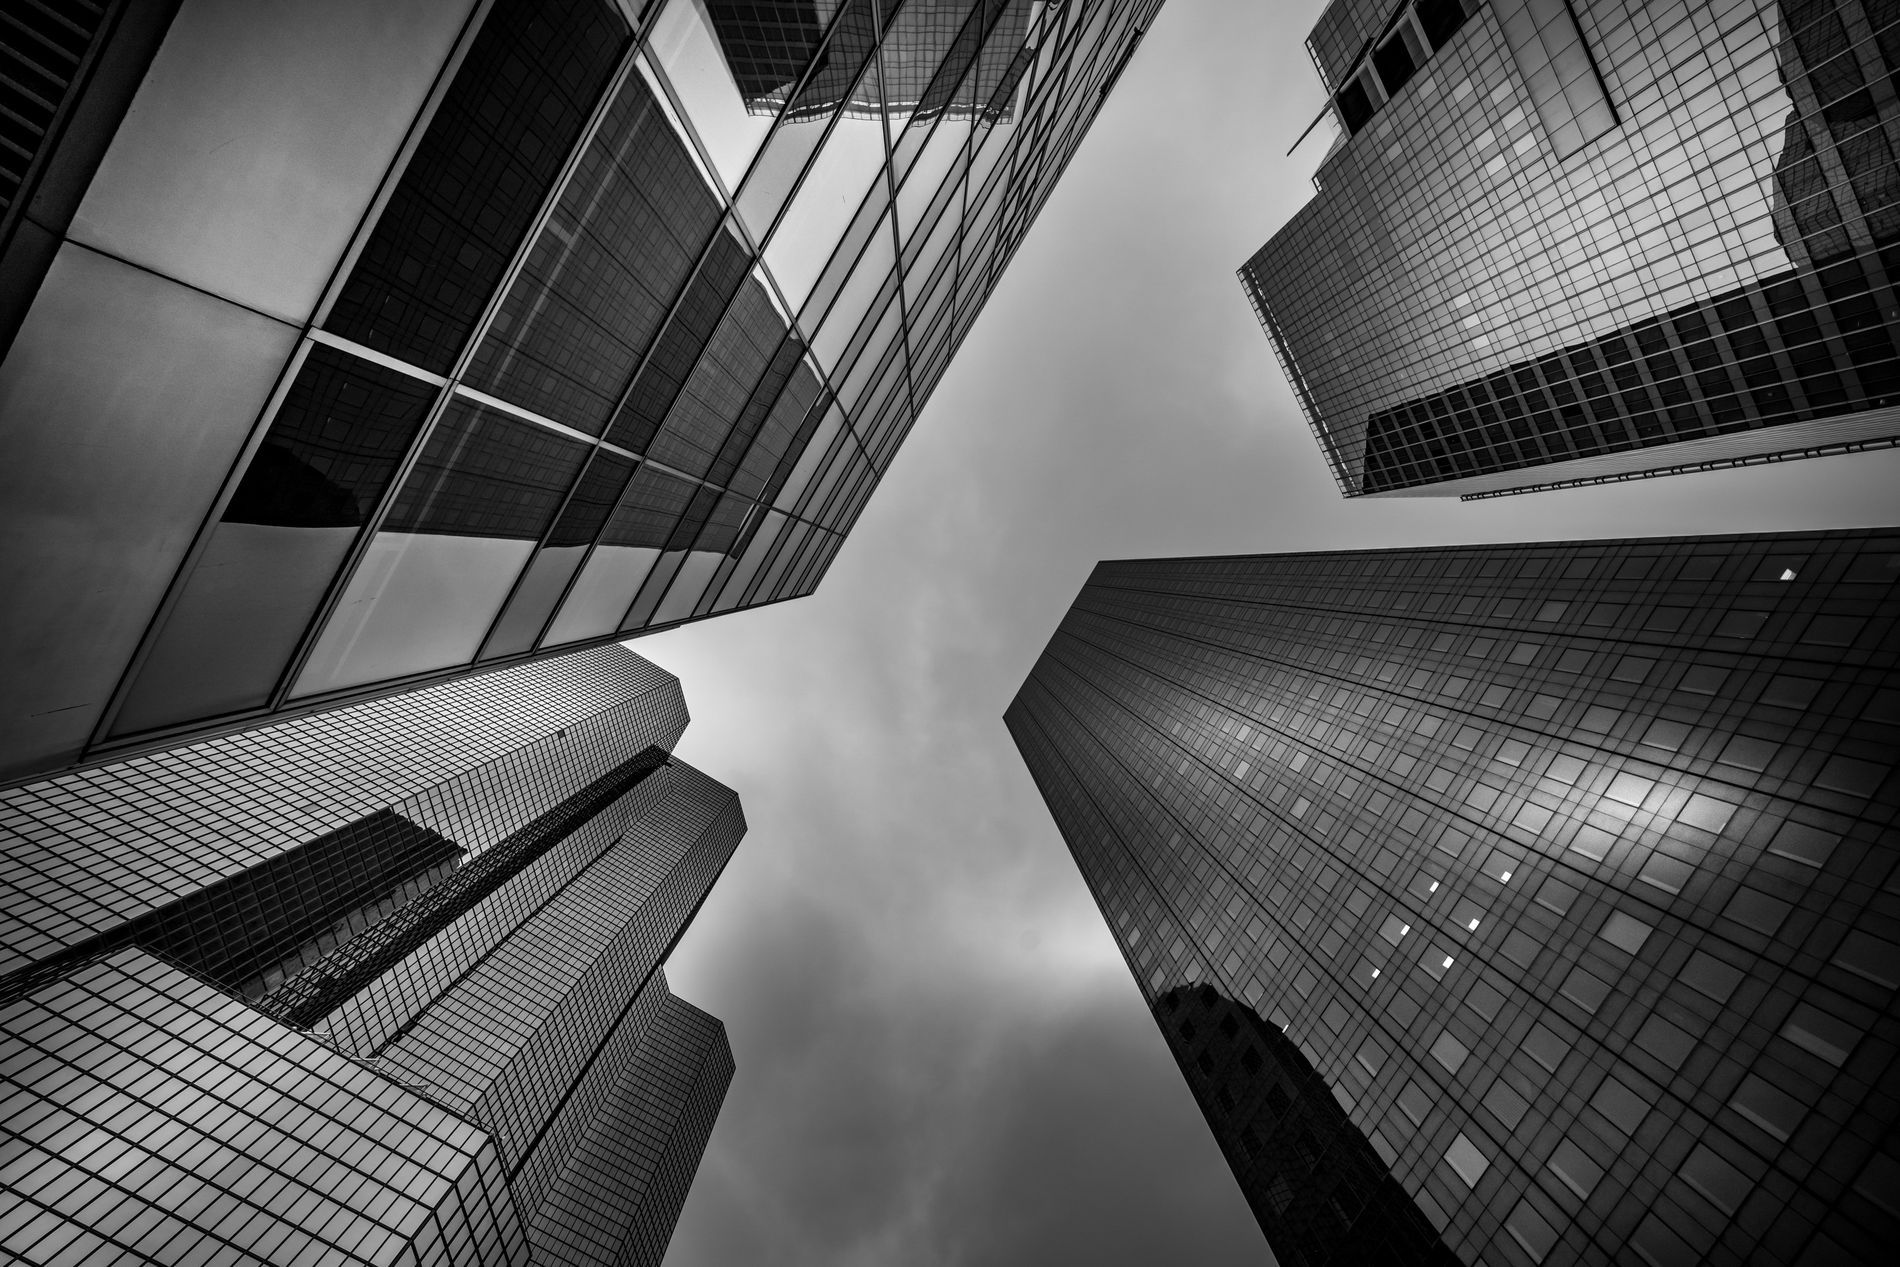
glass skyscrapers
A dramatic shot of glass skyscrapers reflecting a cloudy sky, with sharp architectural lines and dynamic angles highlighting the soaring height.
The photo was taken from a low angle, enhancing the sense of grandeur and height. The overall atmosphere is mysterious, with a cloudy sky reflected on the building facades, adding a contemporary and strong character that reflects the architectural design of the buildings.
Labels: Architecture, Building, Office Building, City, Urban, High Rise, Metropolis, Skyscraper, Tower, Condo, Housing, glass buildings, the sky, reflection on glass
Camera: SONY ILCE-7RM3
Lens: SAMYANG AF 14mm F2.8
Aperture: F9
Exposure: 1/160 sec
ISO: 160
Focal length: 14.0 mm